Sobon Estate Winery

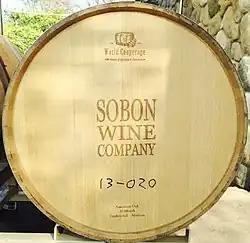
California Registered Landmark plaque

Sobon Estate winery, located in Plymouth, Amador County, is the oldest winery in California and is registered as California Historical Landmark number 762. It was started in 1856, by Adam Uhlinger a Swiss immigrant who is one of the people credited with bringing Zinfandel to America. This also makes Sobon Estate the longest continuous producer of Zinfandel in the state of California.